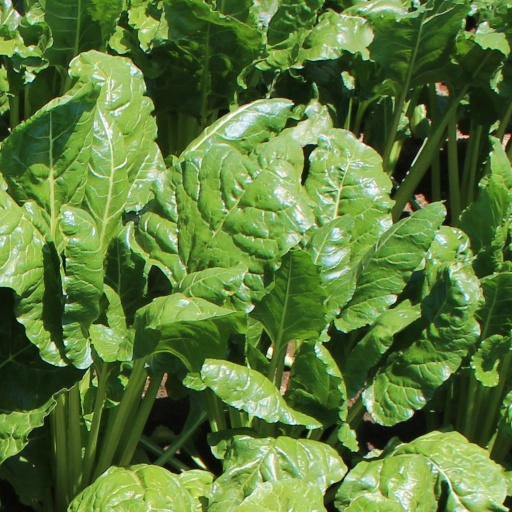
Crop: sugar beet